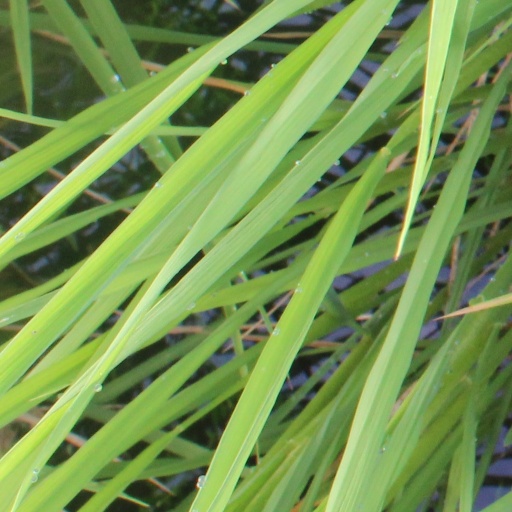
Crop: rice